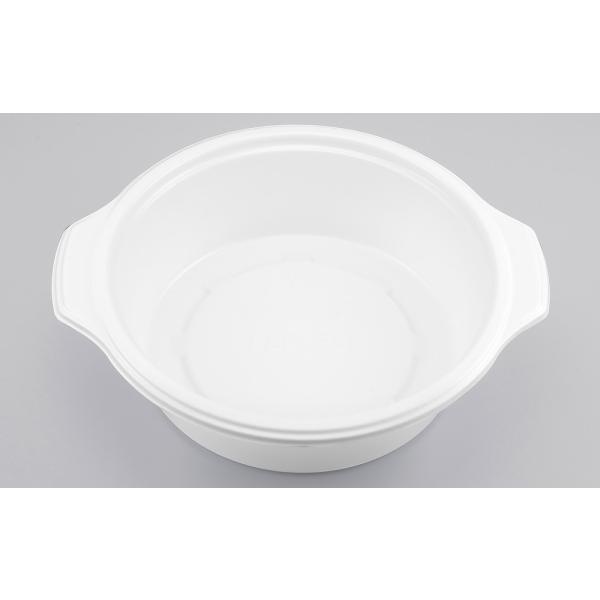
【蓋付き】ＢＦ－３８６（ホワイト） 【本体50枚・蓋50枚セット】
Brand: シーピー化成
【簡単・安心のセット商品！】本体と蓋がセットとなった商品です。 下記商品を、ご注文いただきました数量分、それぞれお届け致します。 ※単品ずつご購入いただく場合と、お値段は変わりません。 ■商品情報（本体） 商品名：ＢＦ－３８６（ホワイト）本体 商品サイズ：212×185×55 数量：1袋（1袋＝50枚入） 素材：BF （耐熱105度 断熱 保温 耐油） レンジ対応：◯ 備考：容量(cc) 820 メーカー品番：0140386000075 ■商品情報（蓋） 商品名：ＢＦ－３８６ 平嵌合蓋 商品サイズ：179ﾊﾟｲ 数量：1袋（1袋＝50枚入） 素材：OPS （耐熱85度） レンジ対応：× メーカー品番：0140386930008
Category: Home & Garden > Kitchen & Dining > Kitchen Appliance Accessories > Coffee Maker & Espresso Machine Accessories > Coffee Maker & Espresso Machine Replacement Parts > Lids